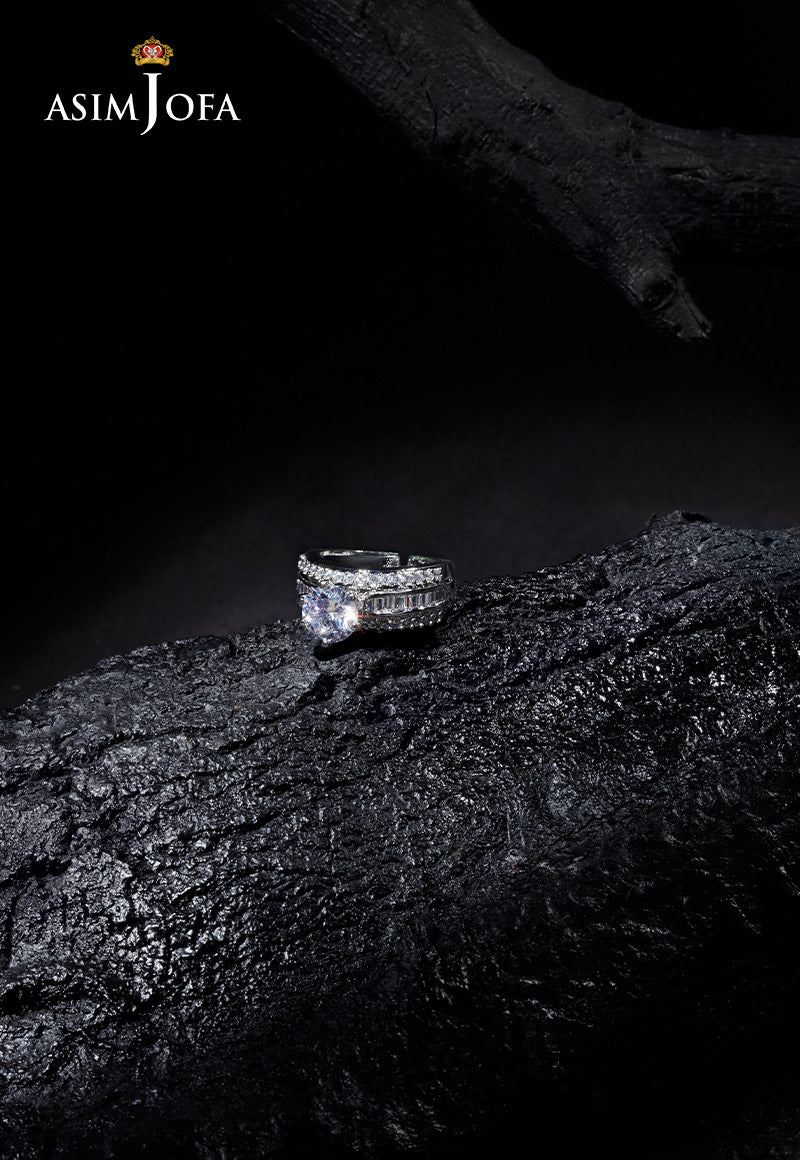
silver jomjopara diamond ring